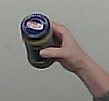
Product: barilla_pesto